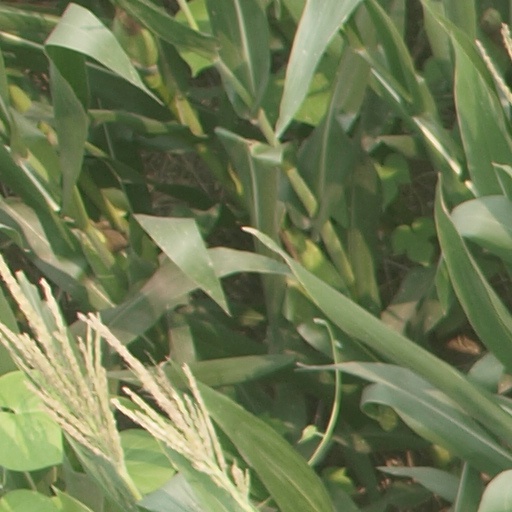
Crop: maize; corn